USAAF unit identification aircraft markings

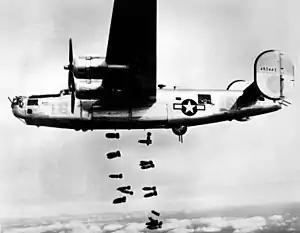
451st Bomb Group B-24 # 44-50443 displaying 49th bomb wing markings over Germany, March 19, 1945. The upper tail surface and circle were red in color.

The first color markings for B-17s appeared in July 1944 when the 1st Combat Bomb Wing (91st, 381st, and 398th Bomb Groups) painted the empennage of their airplanes bright red. The remainder of the 1st Air Division began using color schemes in September, but each combat wing adopted a different method, depicted in the link below under "External links".